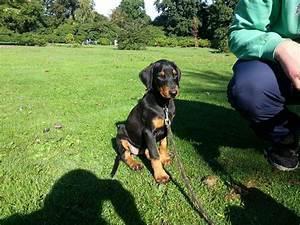
dog